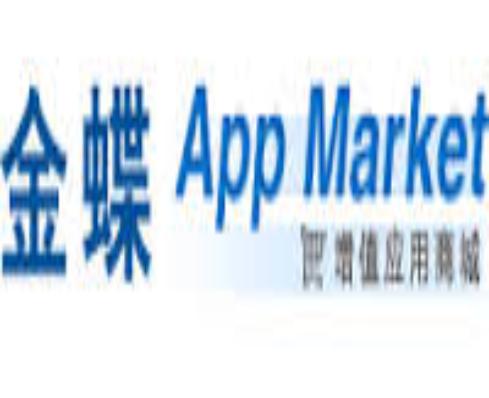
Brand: kingdee
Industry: Electronic